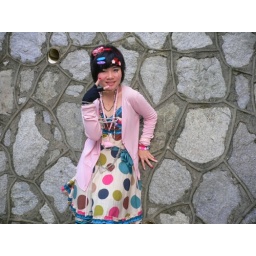
fungus by the rock wall